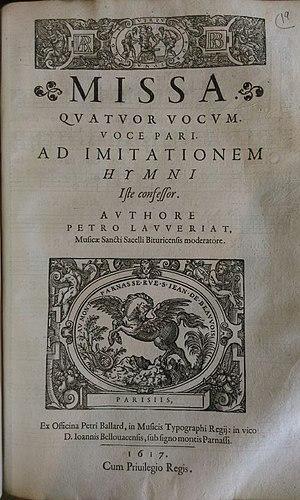
Page de titre de la Missa Iste confessor de Pierre Lauverjat (Paris, 1617).
Pierre Lauverjat [L’Auvergat, Lauvergat] est un compositeur français né vers 1565-1570 et mort en juillet 1625. Il a passé toute sa carrière à la Sainte-Chapelle de Bourges.